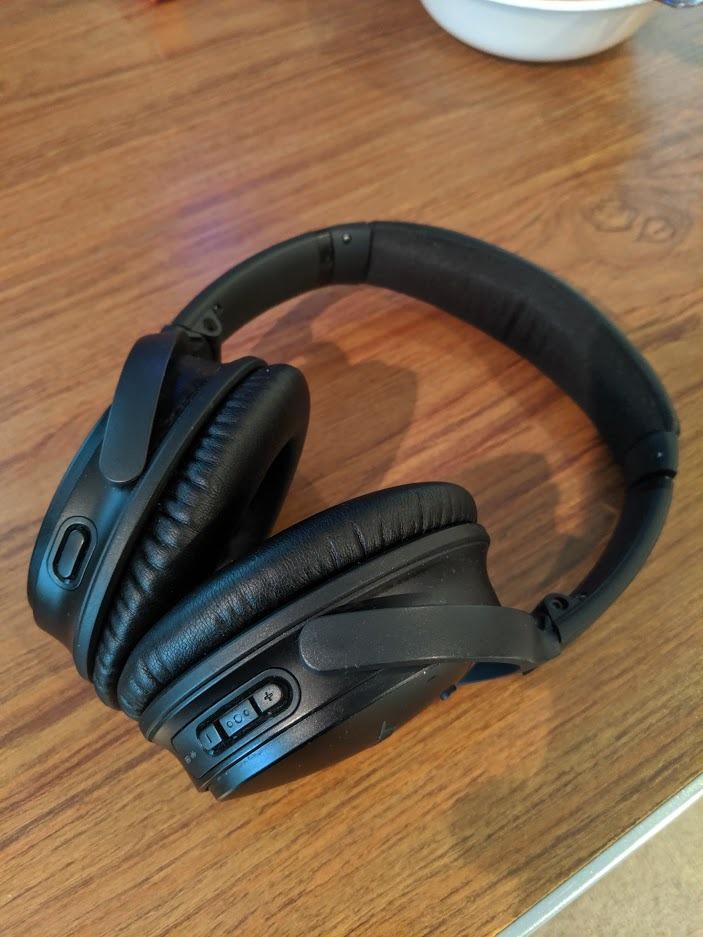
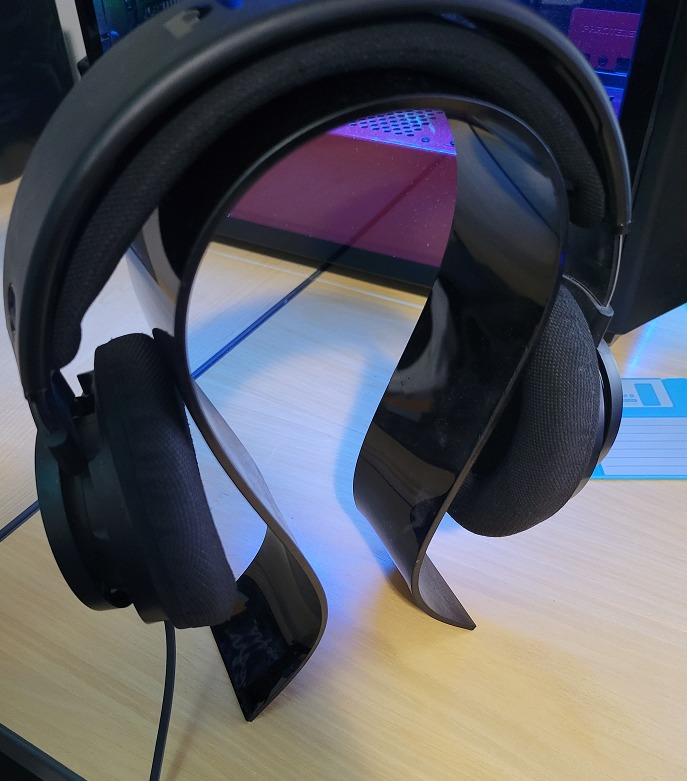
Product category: headphones
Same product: no